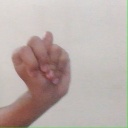
अक्षर: न